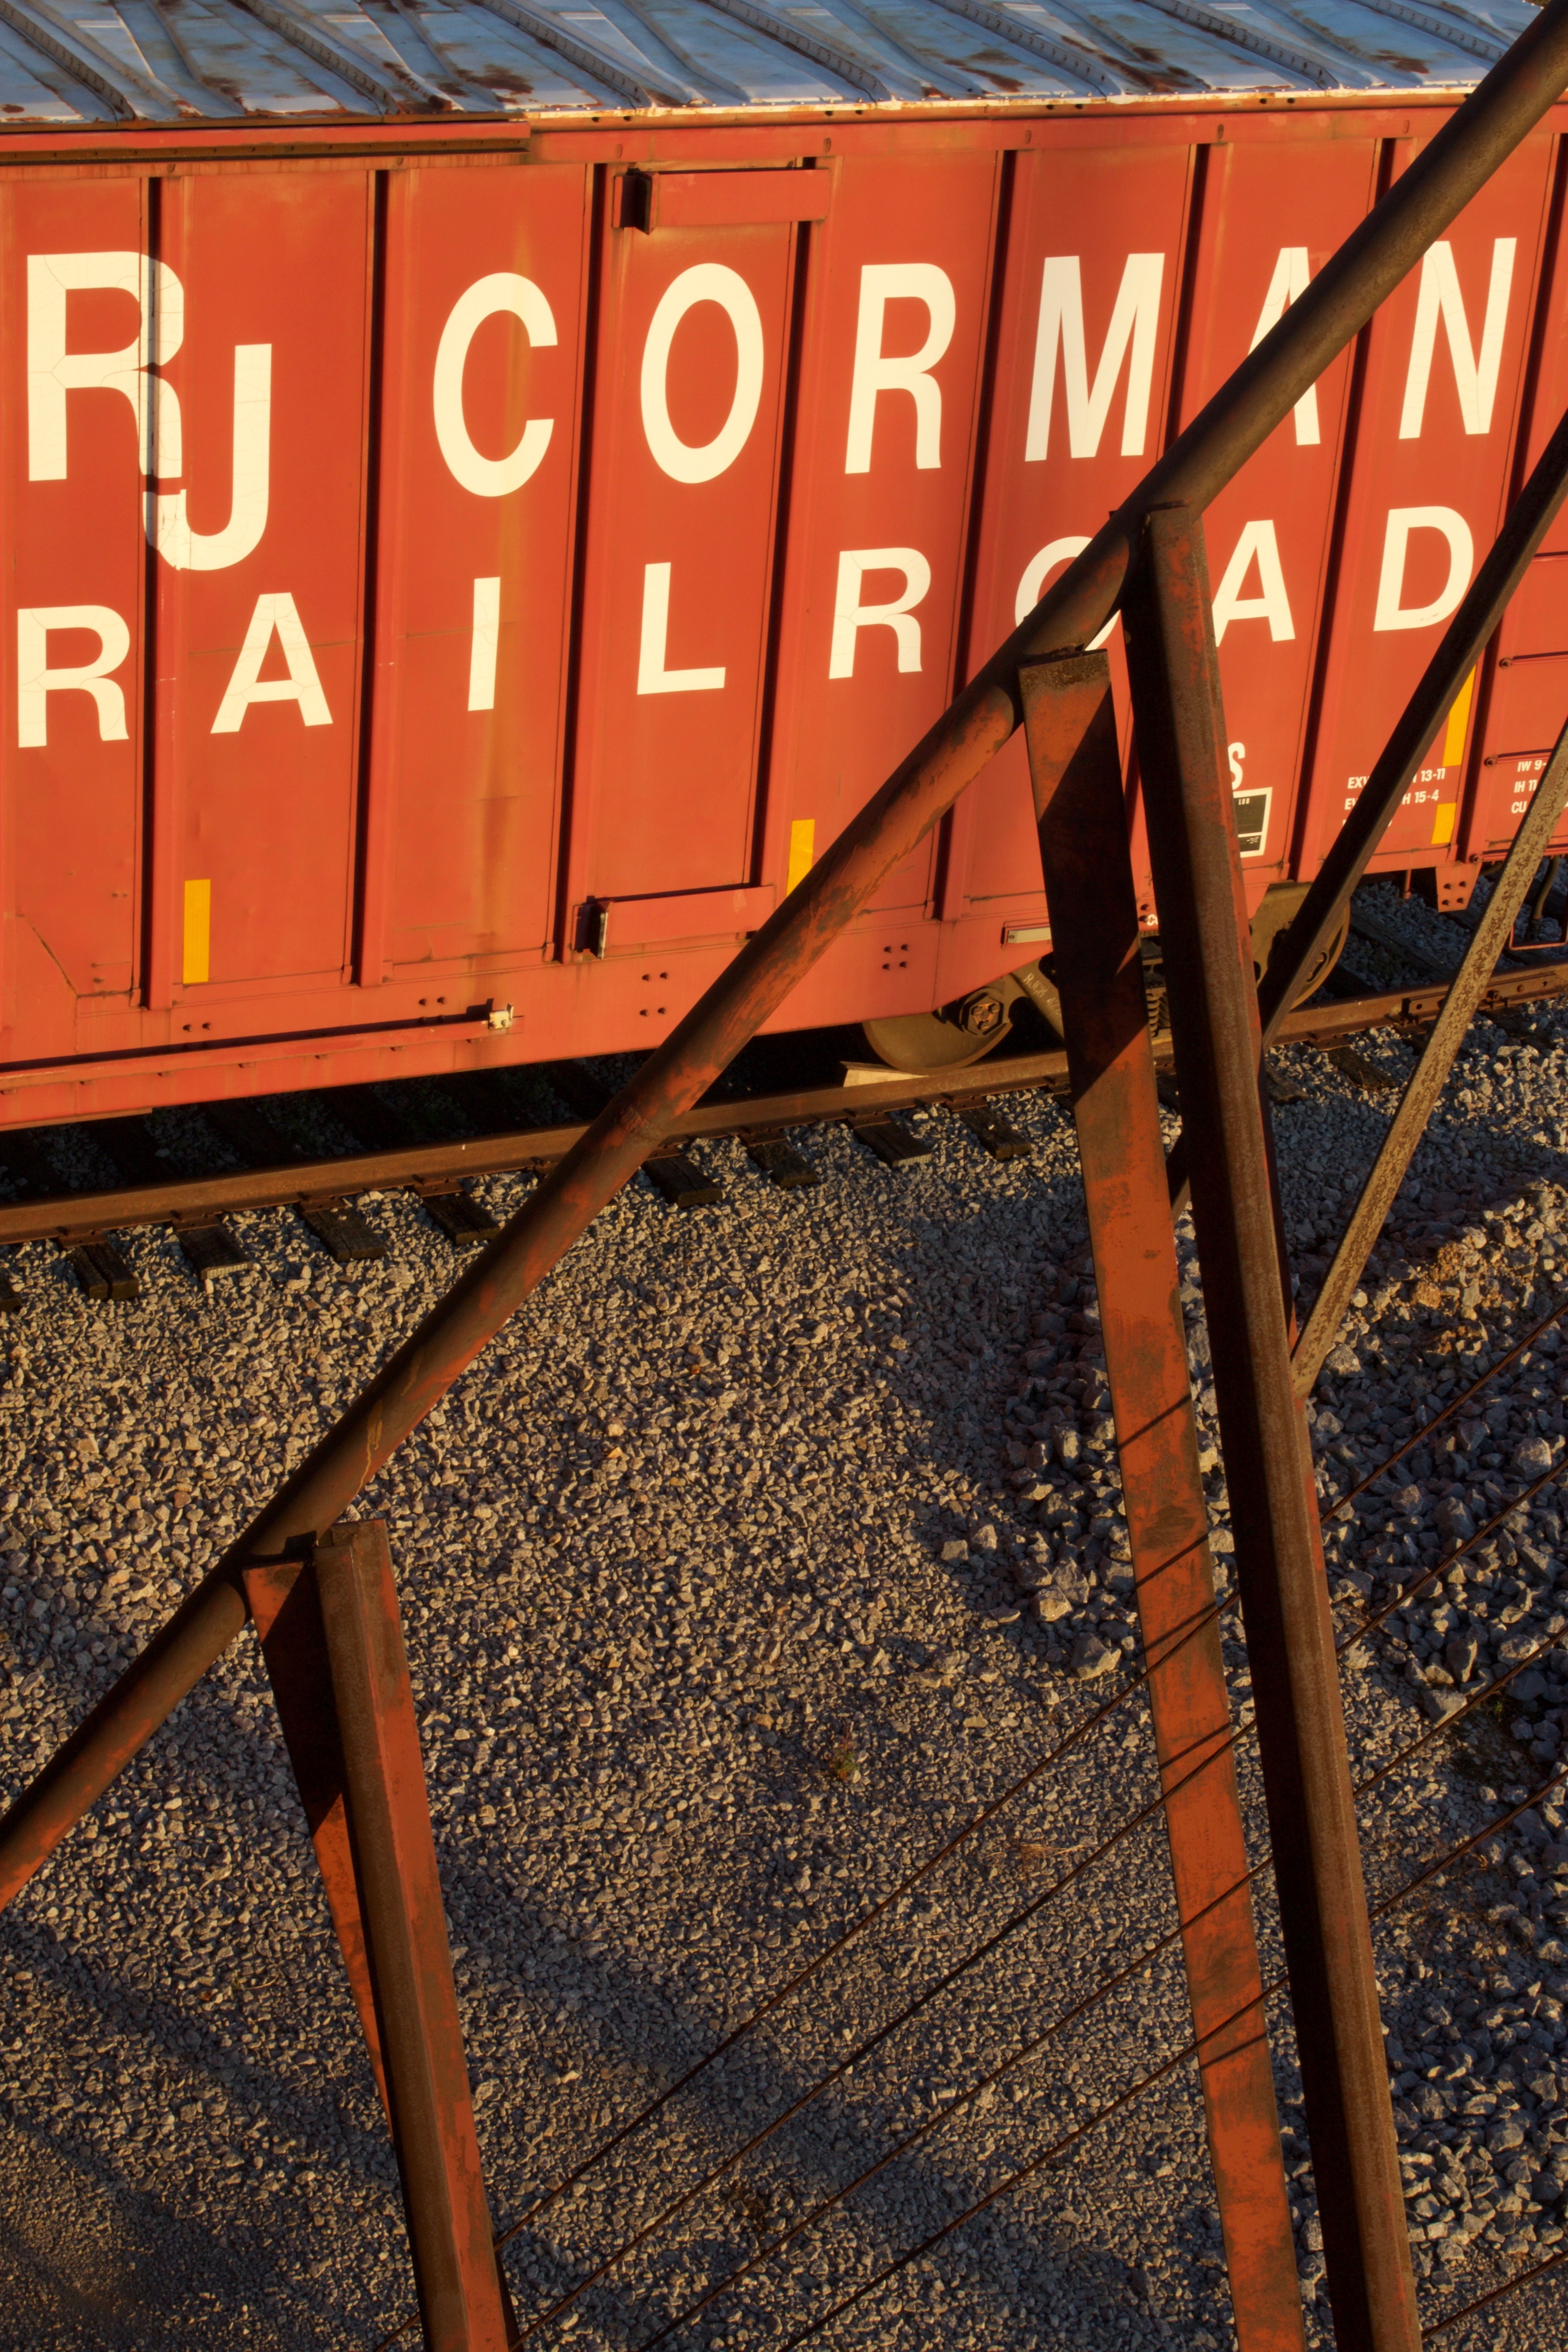
wood, track, transport, sign, red, vehicle, signage